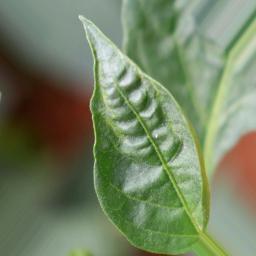
Label: mites_and_trips